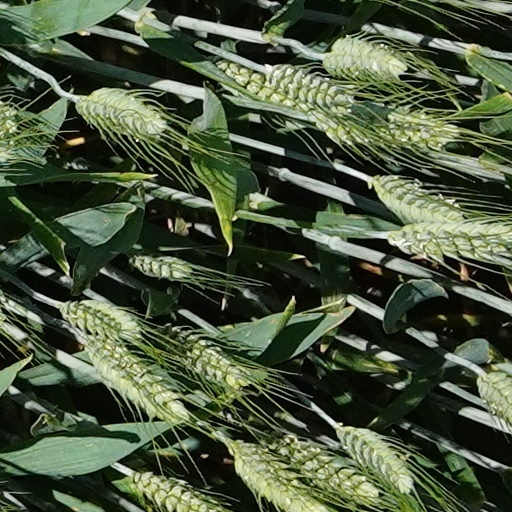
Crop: wheat